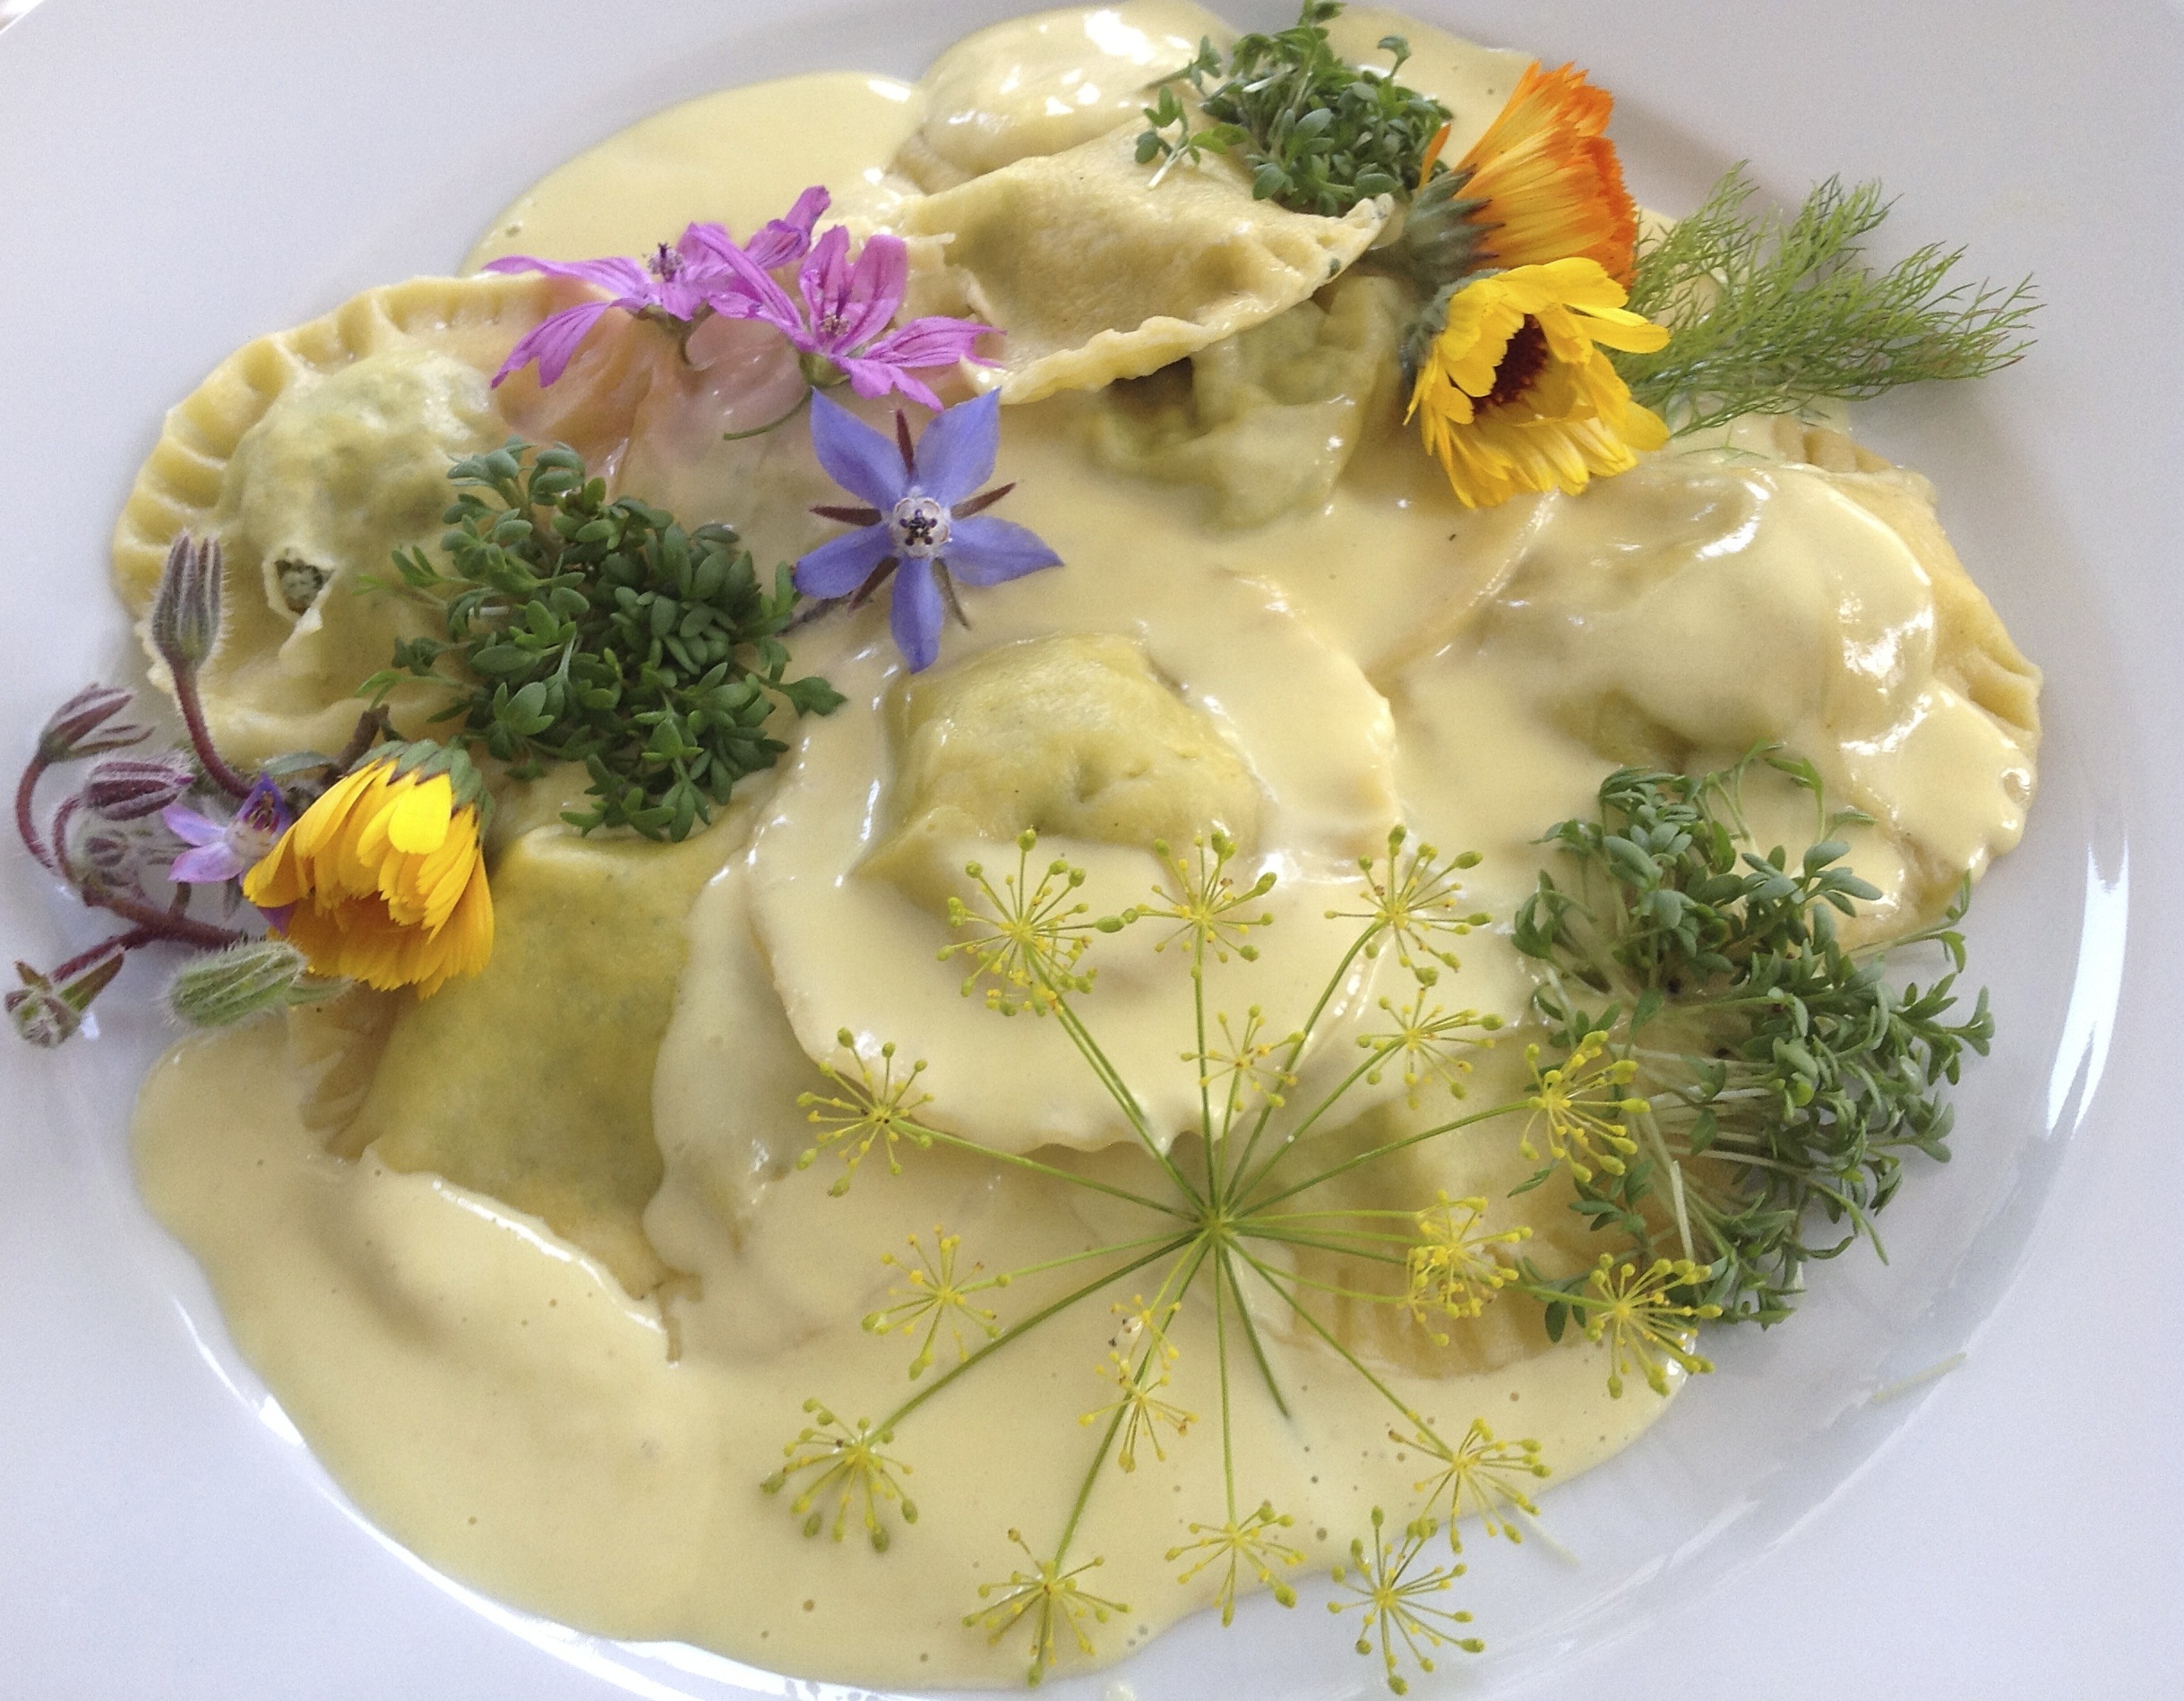
flower, dish, meal, food, produce, italy, breakfast, eat, cuisine, sauce, pasta, cook, ravioli, italian, cheese sauce, nuden, cream sauce